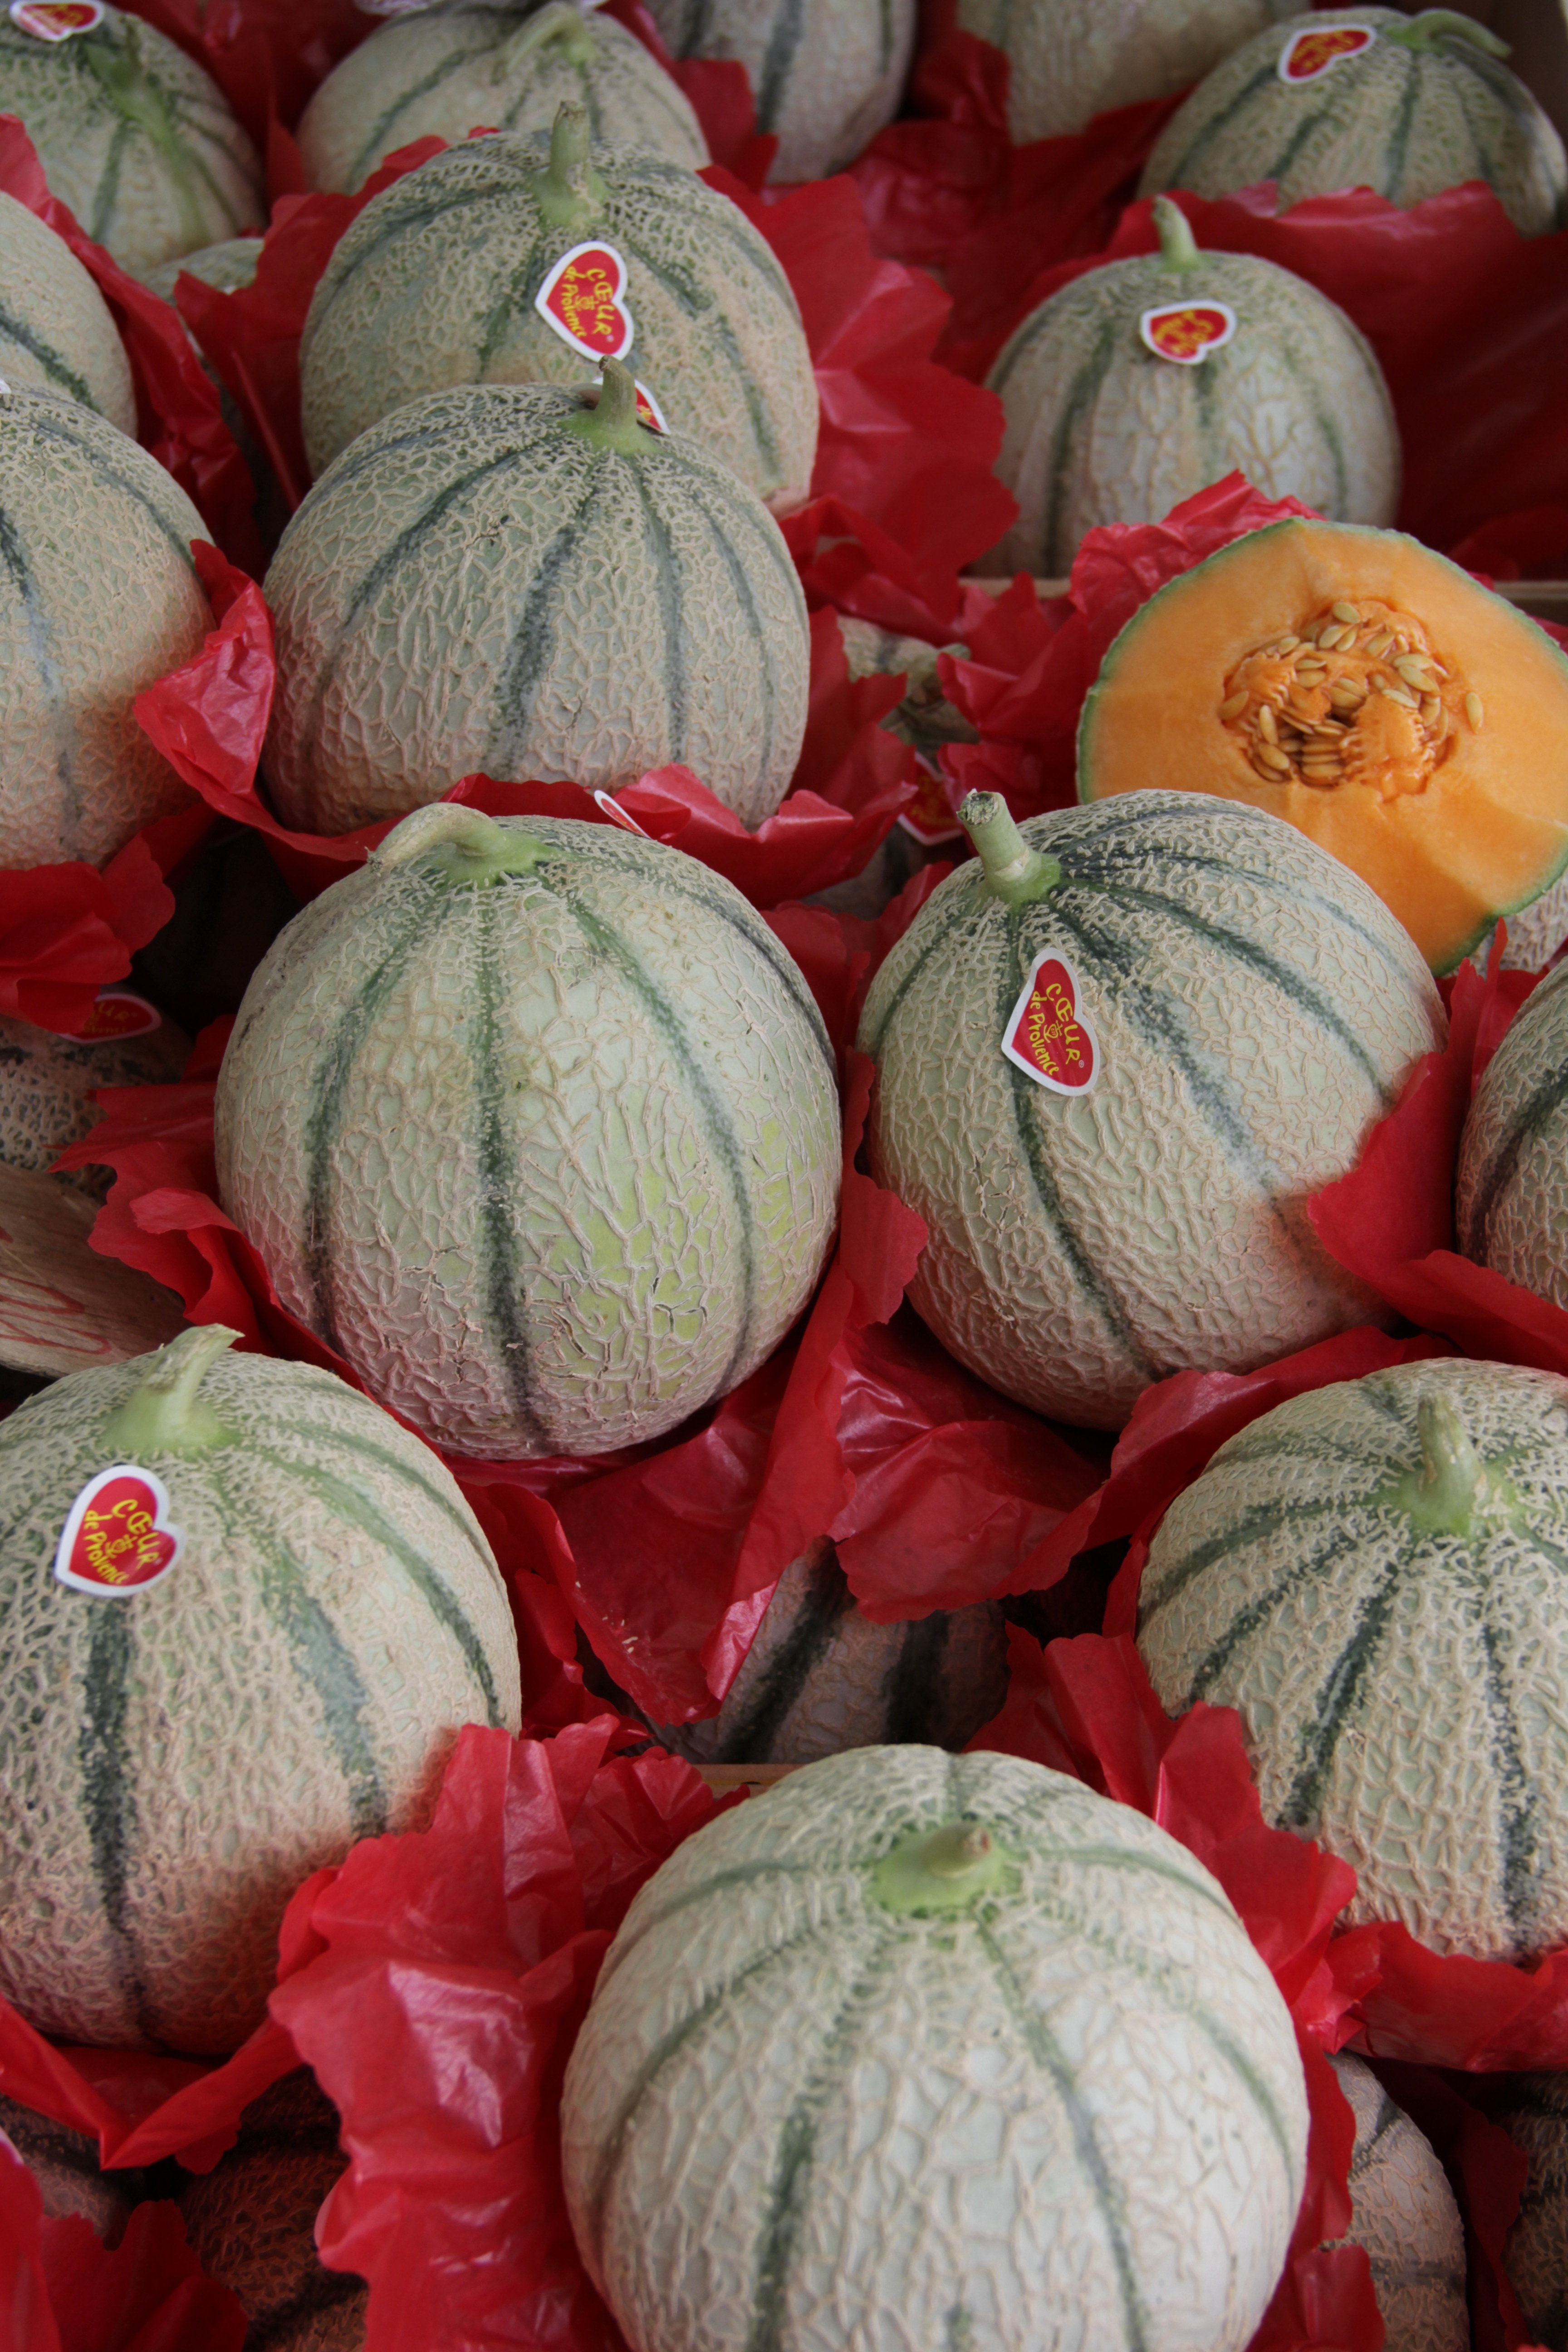
plant, fruit, flower, summer, food, produce, vegetable, pumpkin, market, watermelon, gourd, thread, carving, melon, cucurbita, flowering plant, land plant, cucumber gourd and melon family